Royal Aircraft Establishment

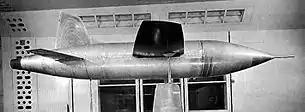
A model of the Miles M.52 undergoing supersonic wind tunnel testing at the RAE circa 1946

The Superintendents of the School of Ballooning were James Templer (1878–1906) and John Capper (1906 – 1909). The following have served as Superintendents of the Royal Aircraft Factory / Establishment: